Answer in natural language. Is lowprofile bed with blue bedding in front of potted houseplant with lush green foliage? Choose between the following options: yes or no
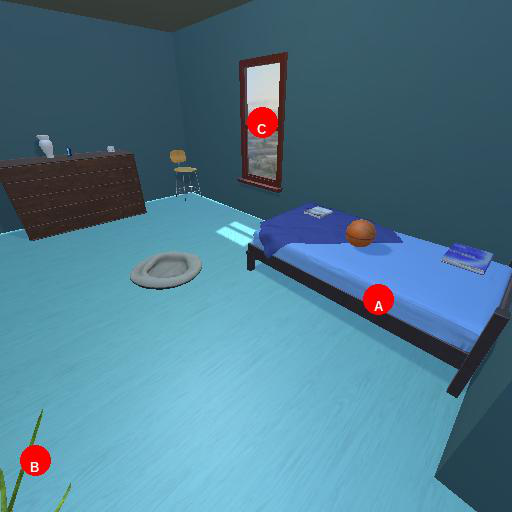
<answer>no</answer>